London Stadium

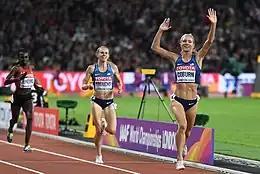
Emma Coburn set a World Championship record whilst winning the 3000m steeplechase.

The Olympic Stadium hosted its first public event on 31 March 2012, serving as the finish line for the "National Lottery Olympic Park Run". Five thousand participants took part in a run around Olympic Park. On 5 May the stadium held "2012 Hours to Go: An Evening of Athletics and Entertainment". Niamh Clarke-Willis, a nine-year-old, was chosen to open the stadium ceremonially. The stadium hosted two warm-up events for the London 2012 Olympic and Paralympic Games as part of the London Prepares series. The venue hosted the British Universities Athletics Championships and the London Disability Grand Prix in May 2012.